Leslie Hore-Belisha

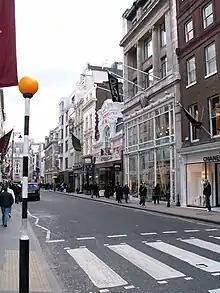
Belisha Beacon, New Bond Street, London

Hore-Belisha's Road Traffic Act 1934 introduced a speed limit of 30 mph for motor cars in built-up areas. The new act was vigorously opposed by many, who saw the new regulations as a removal of "an Englishman's freedom of the highway". The earlier 20 mph speed limit had been abolished in 1930 because it was universally flouted. A large backlog of court cases had made the law unenforceable. In addition, The Automobile Association (AA) and the Royal Automobile Club (RAC) had frequently been successful in defending their members against evidence from primitive speed traps.